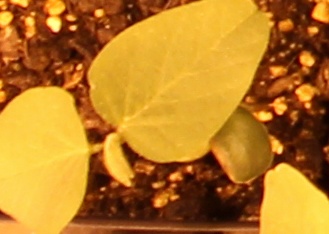
Label: Soybean